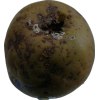
Label: pear